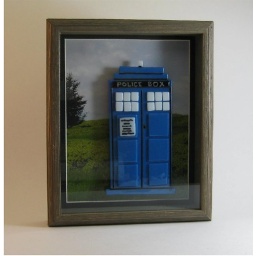
Here's the Tardis in a wooden 8X10&amp;quot; frame with black mat. The Tardis is fused glass.